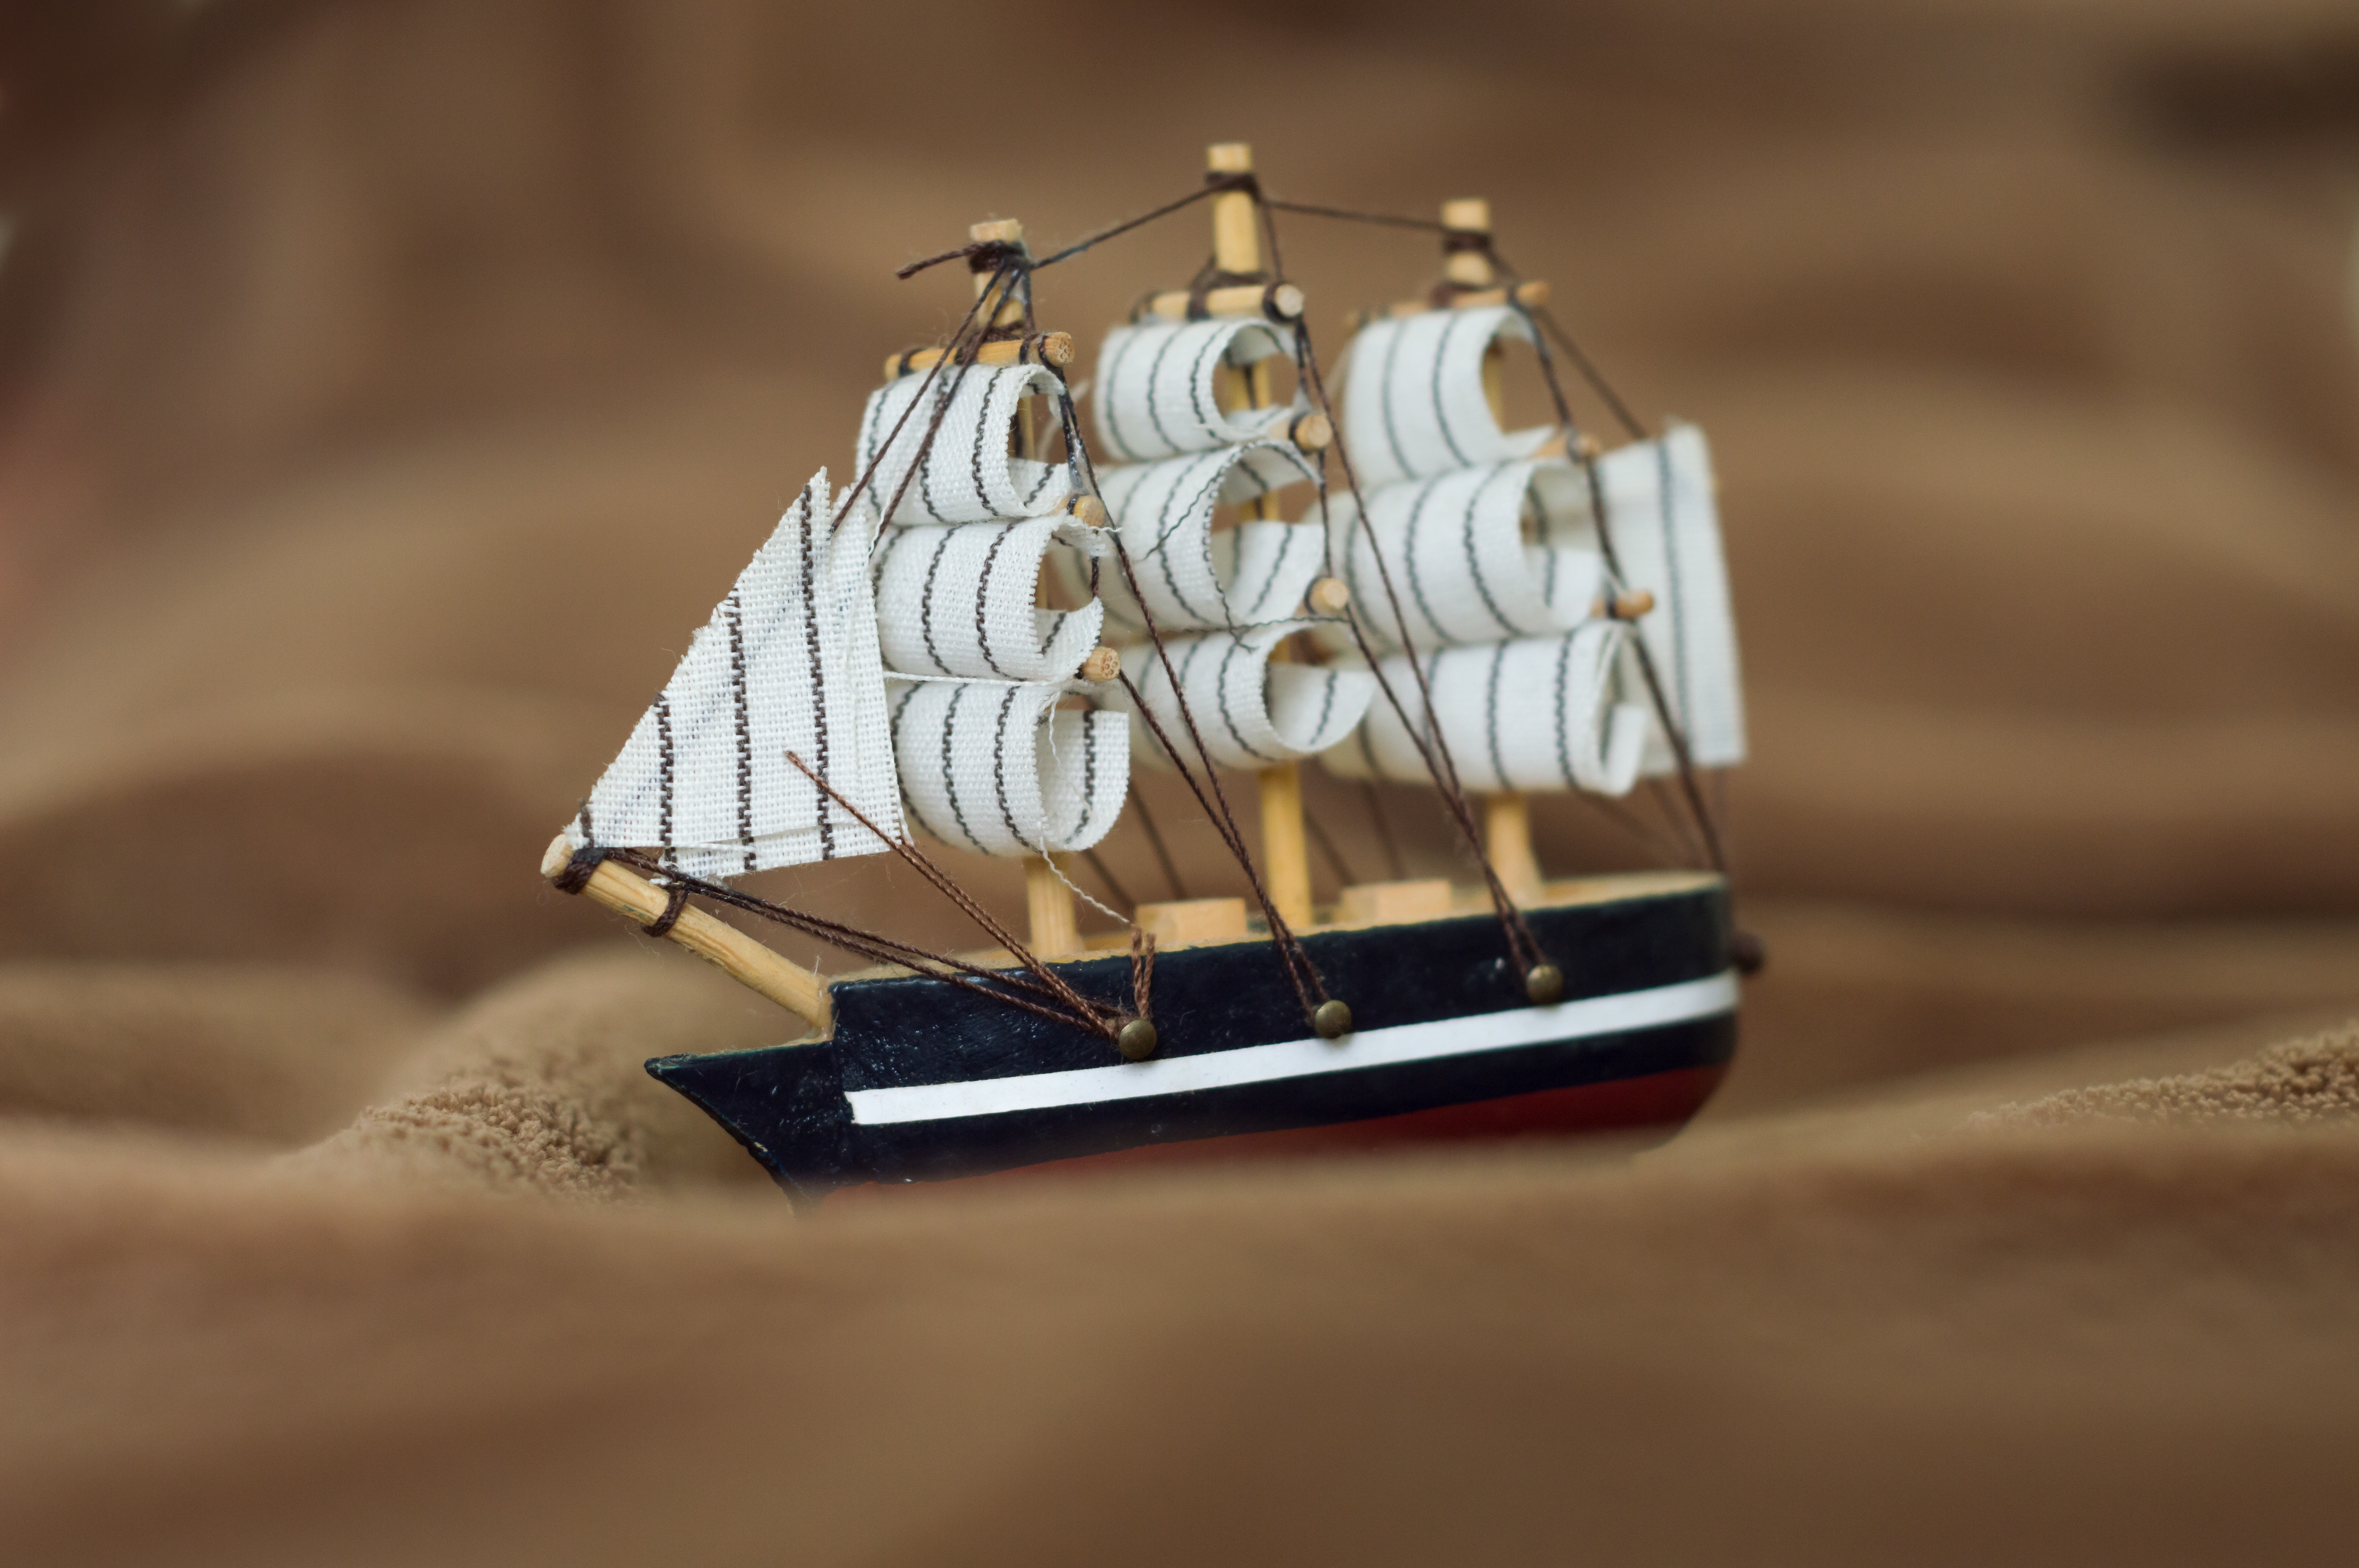
wing, wood, vehicle, lighting, macro photography, fashion accessory